Archibald James Campbell

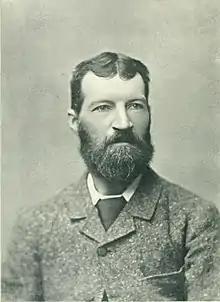

Landowners were also faced with another insuperable problem - the vanishing of their farm labourers whenever news of another discovery was reported in the Australian gold rushes of the 1850s and early 1860s. In addition, the cost of living increased dramatically because of the influx of diggers, and gold soon displaced wool as Australia's chief export commodity.